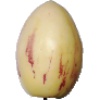
Label: pepino